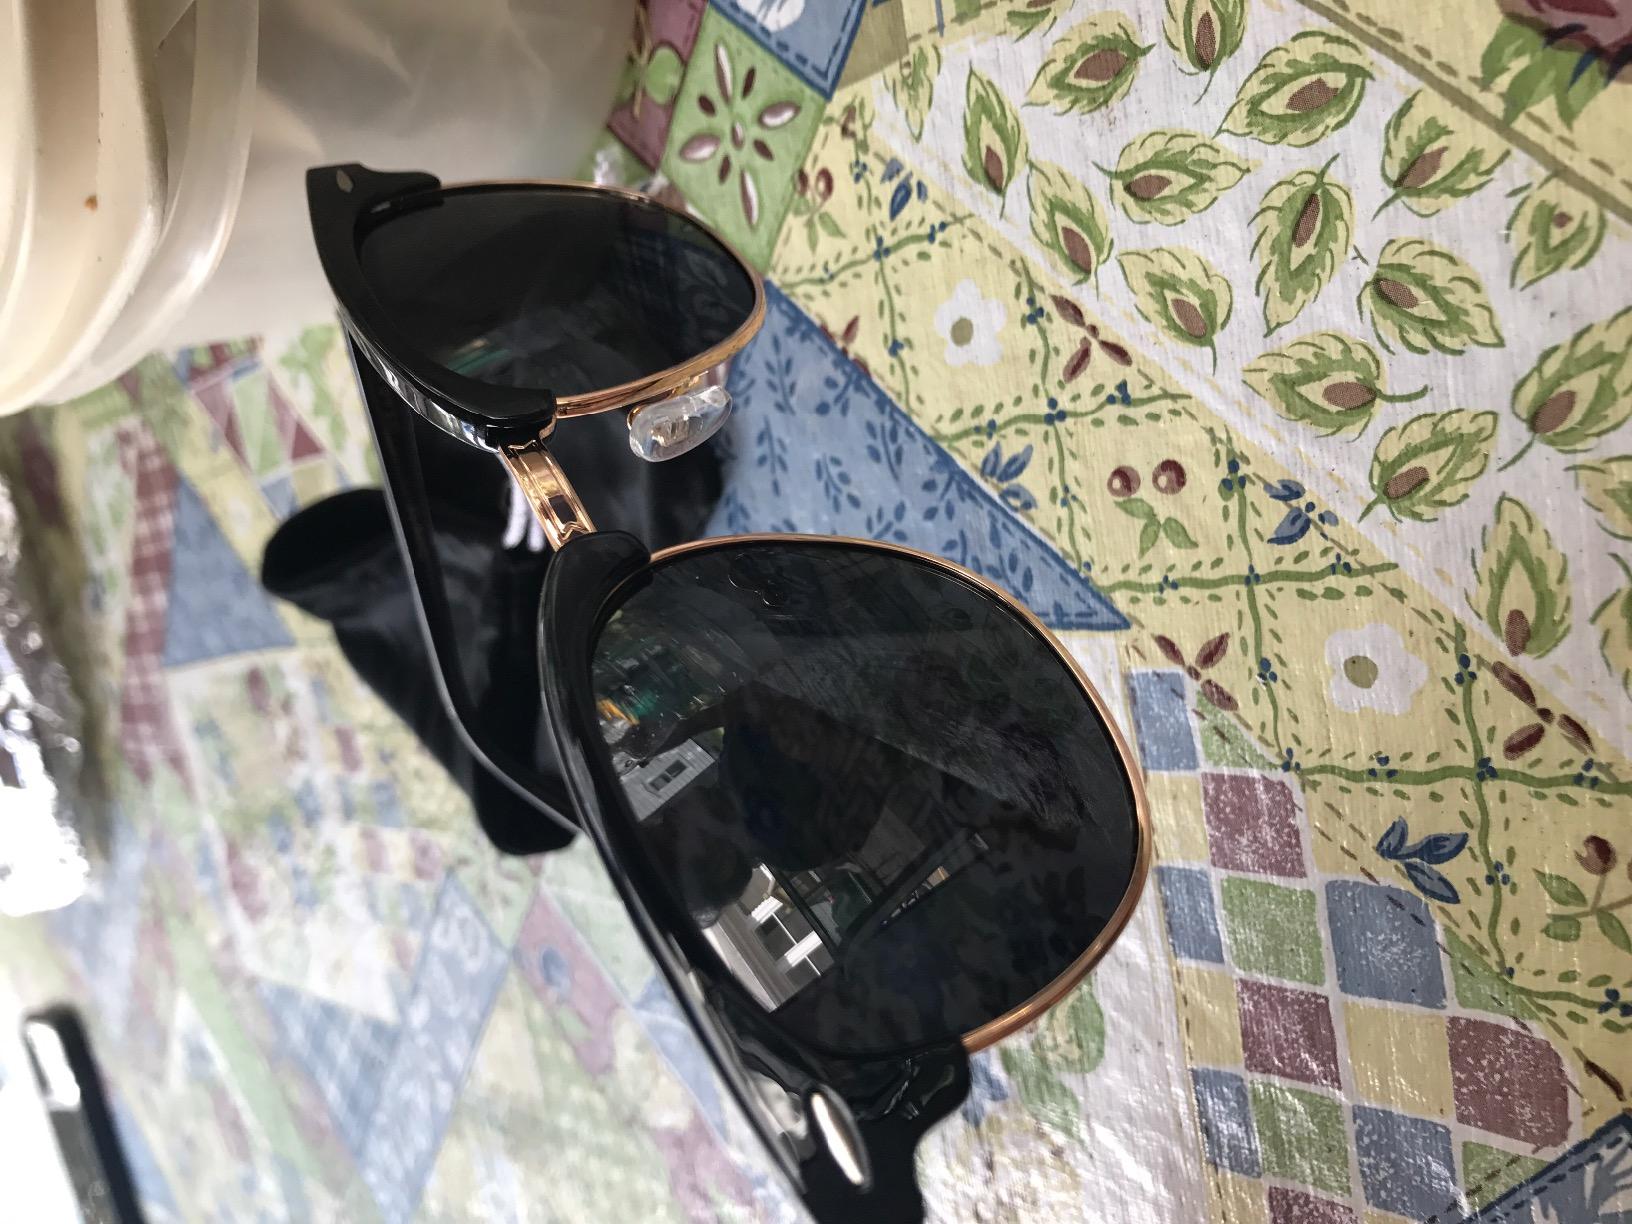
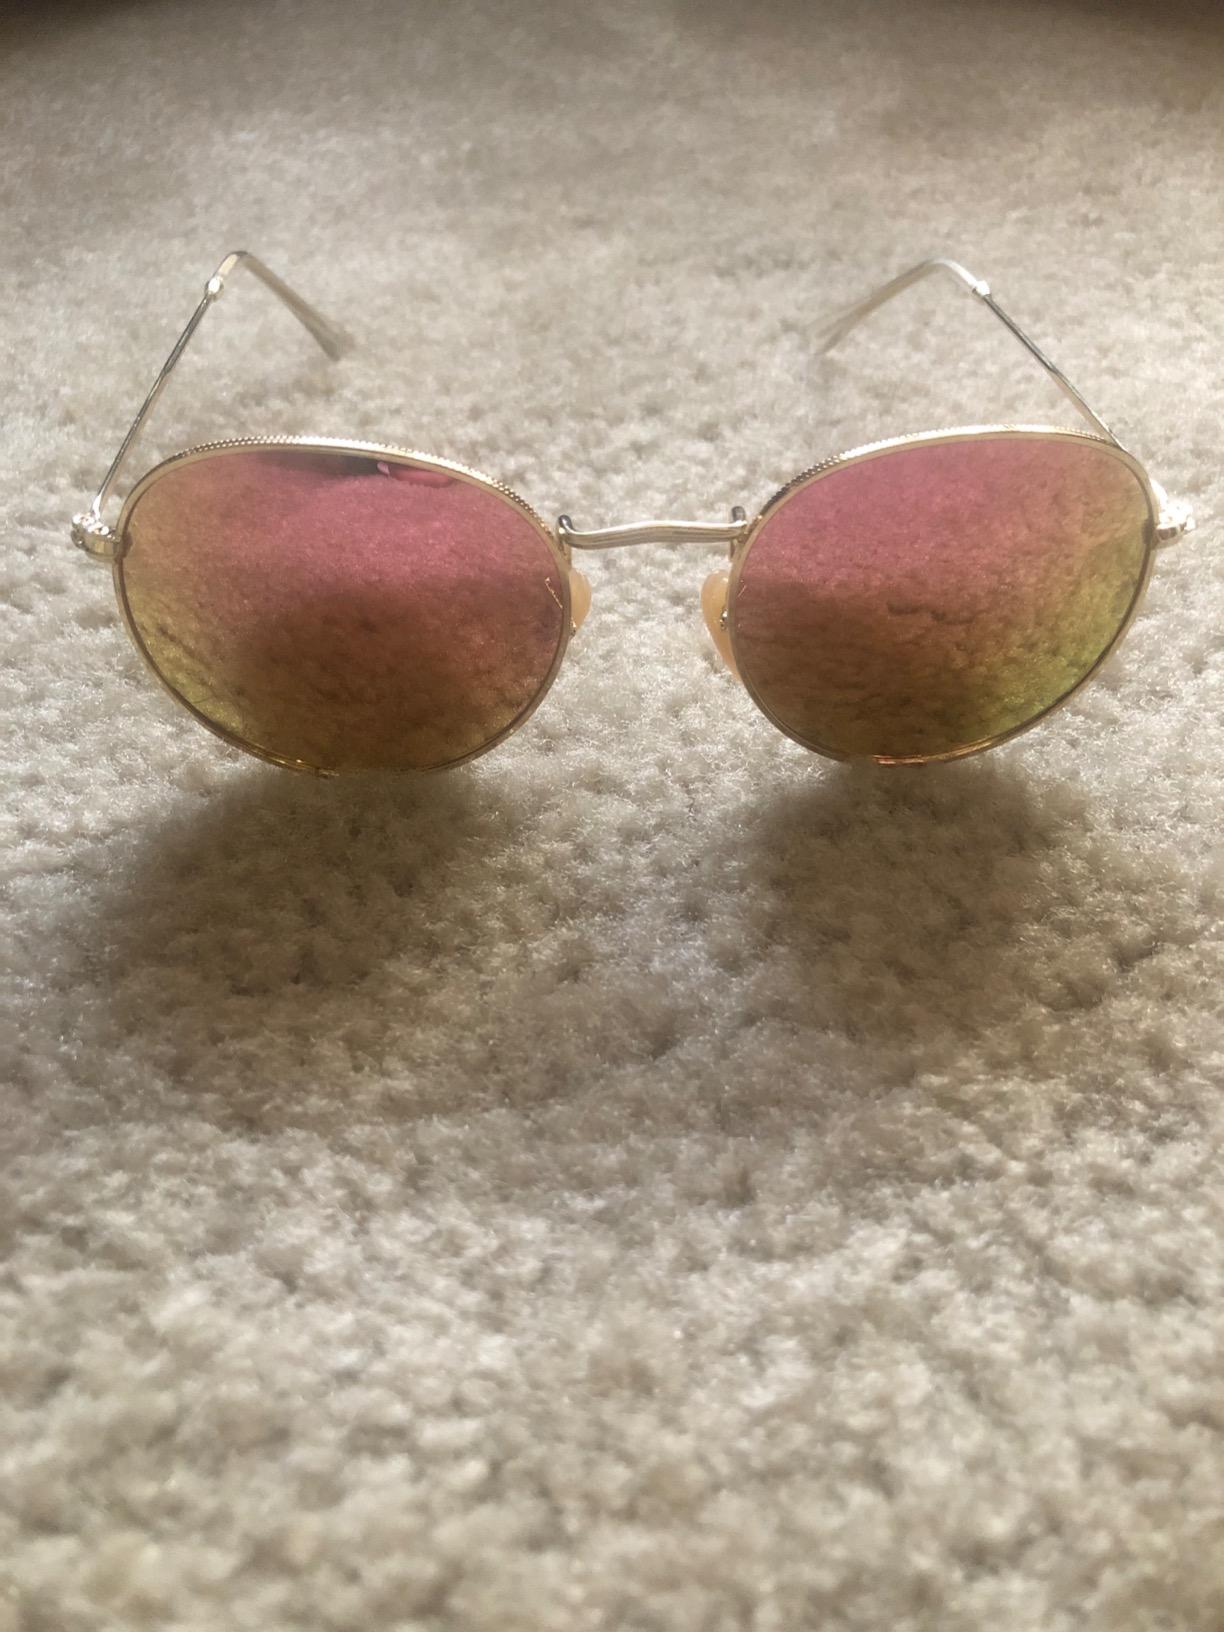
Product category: accessories_sunglasses
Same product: no